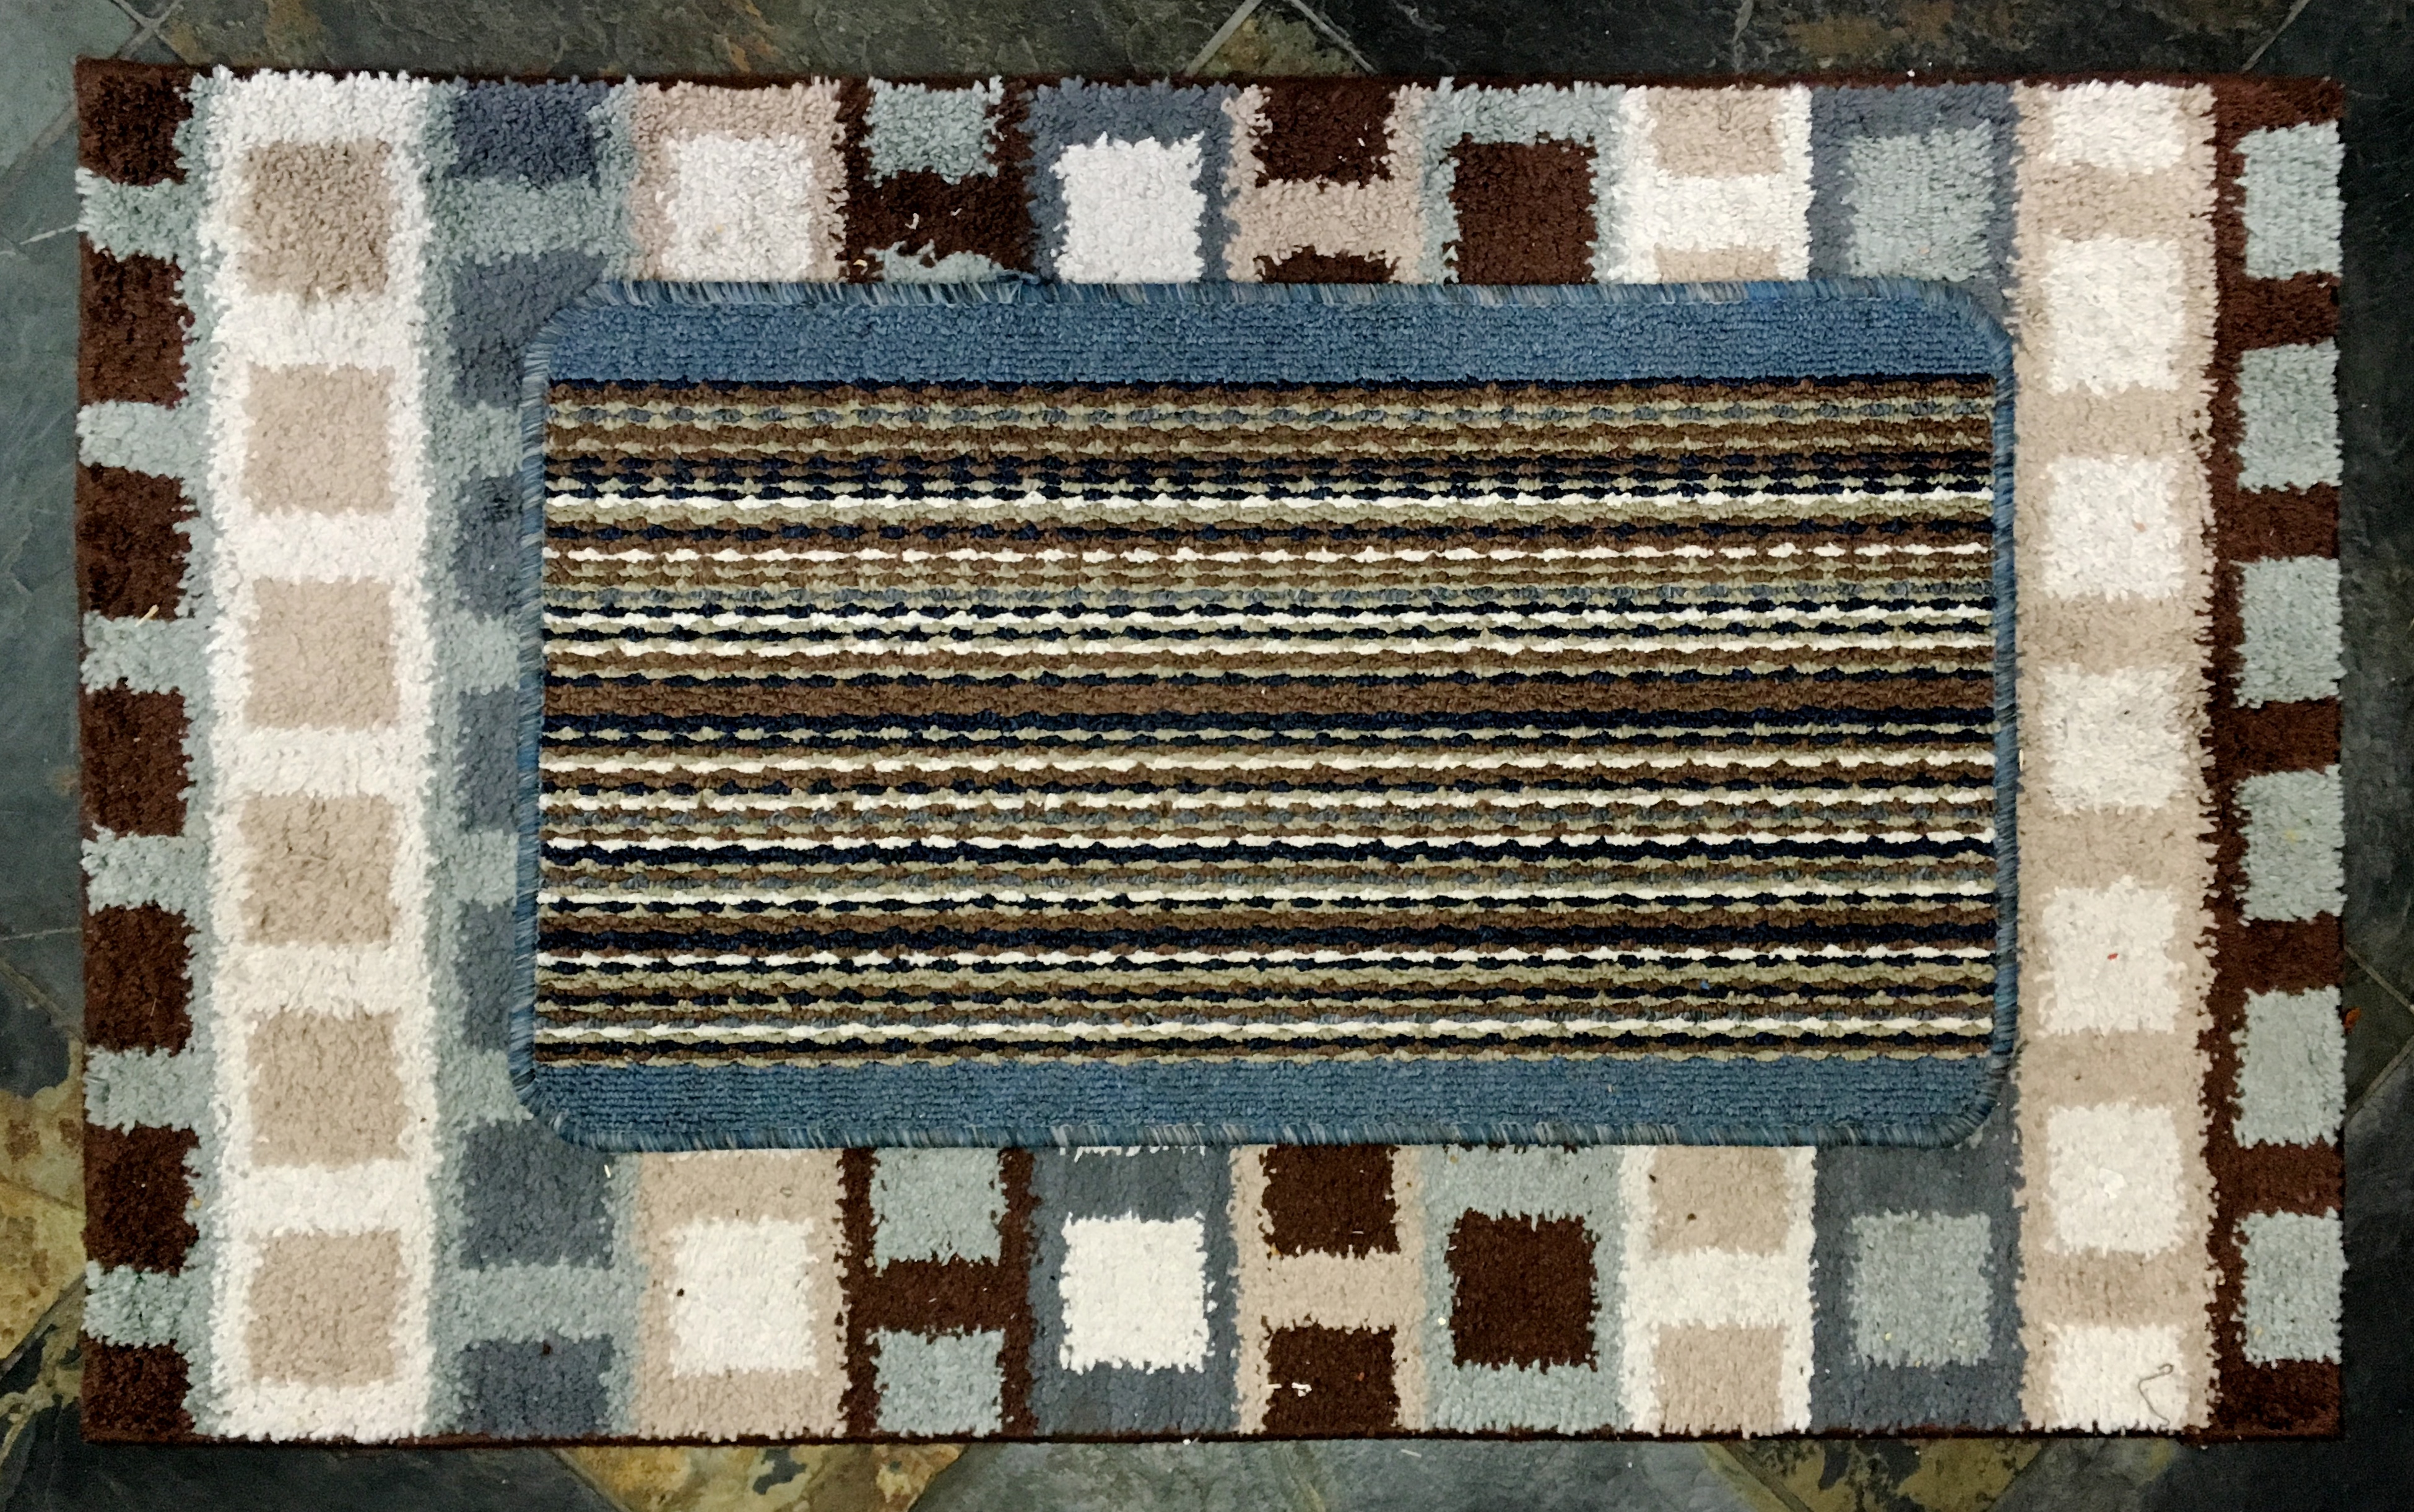
wood, texture, window, wall, pattern, brick, interior design, textile, art, design, picture frame, shape, flooring, ancient history